Women in the United States

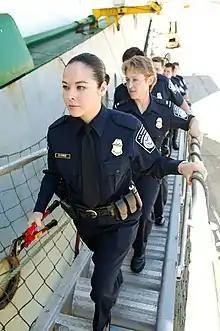
Female law enforcement officers in the United States of America.

The United States has never ratified the U.N.'s Convention on the Elimination of All Forms of Discrimination against Women, although it played an important role in drafting the treaty. As of 2014, the United States is thus one of only seven nations which have not ratified it – also including Iran, Palau, Somalia, South Sudan, Sudan, and Tonga.